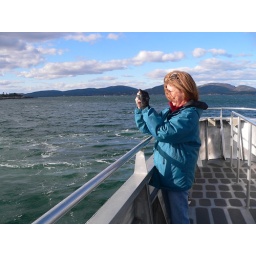
Taken on our light house tour boat ride from Bar Harbor, Maine in October 2010